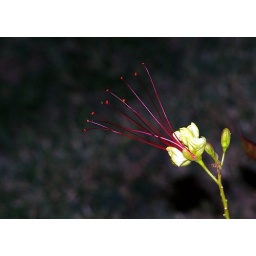
Playing around in my backyard at night shooting flowers and plants